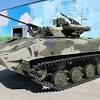
Label: BMD